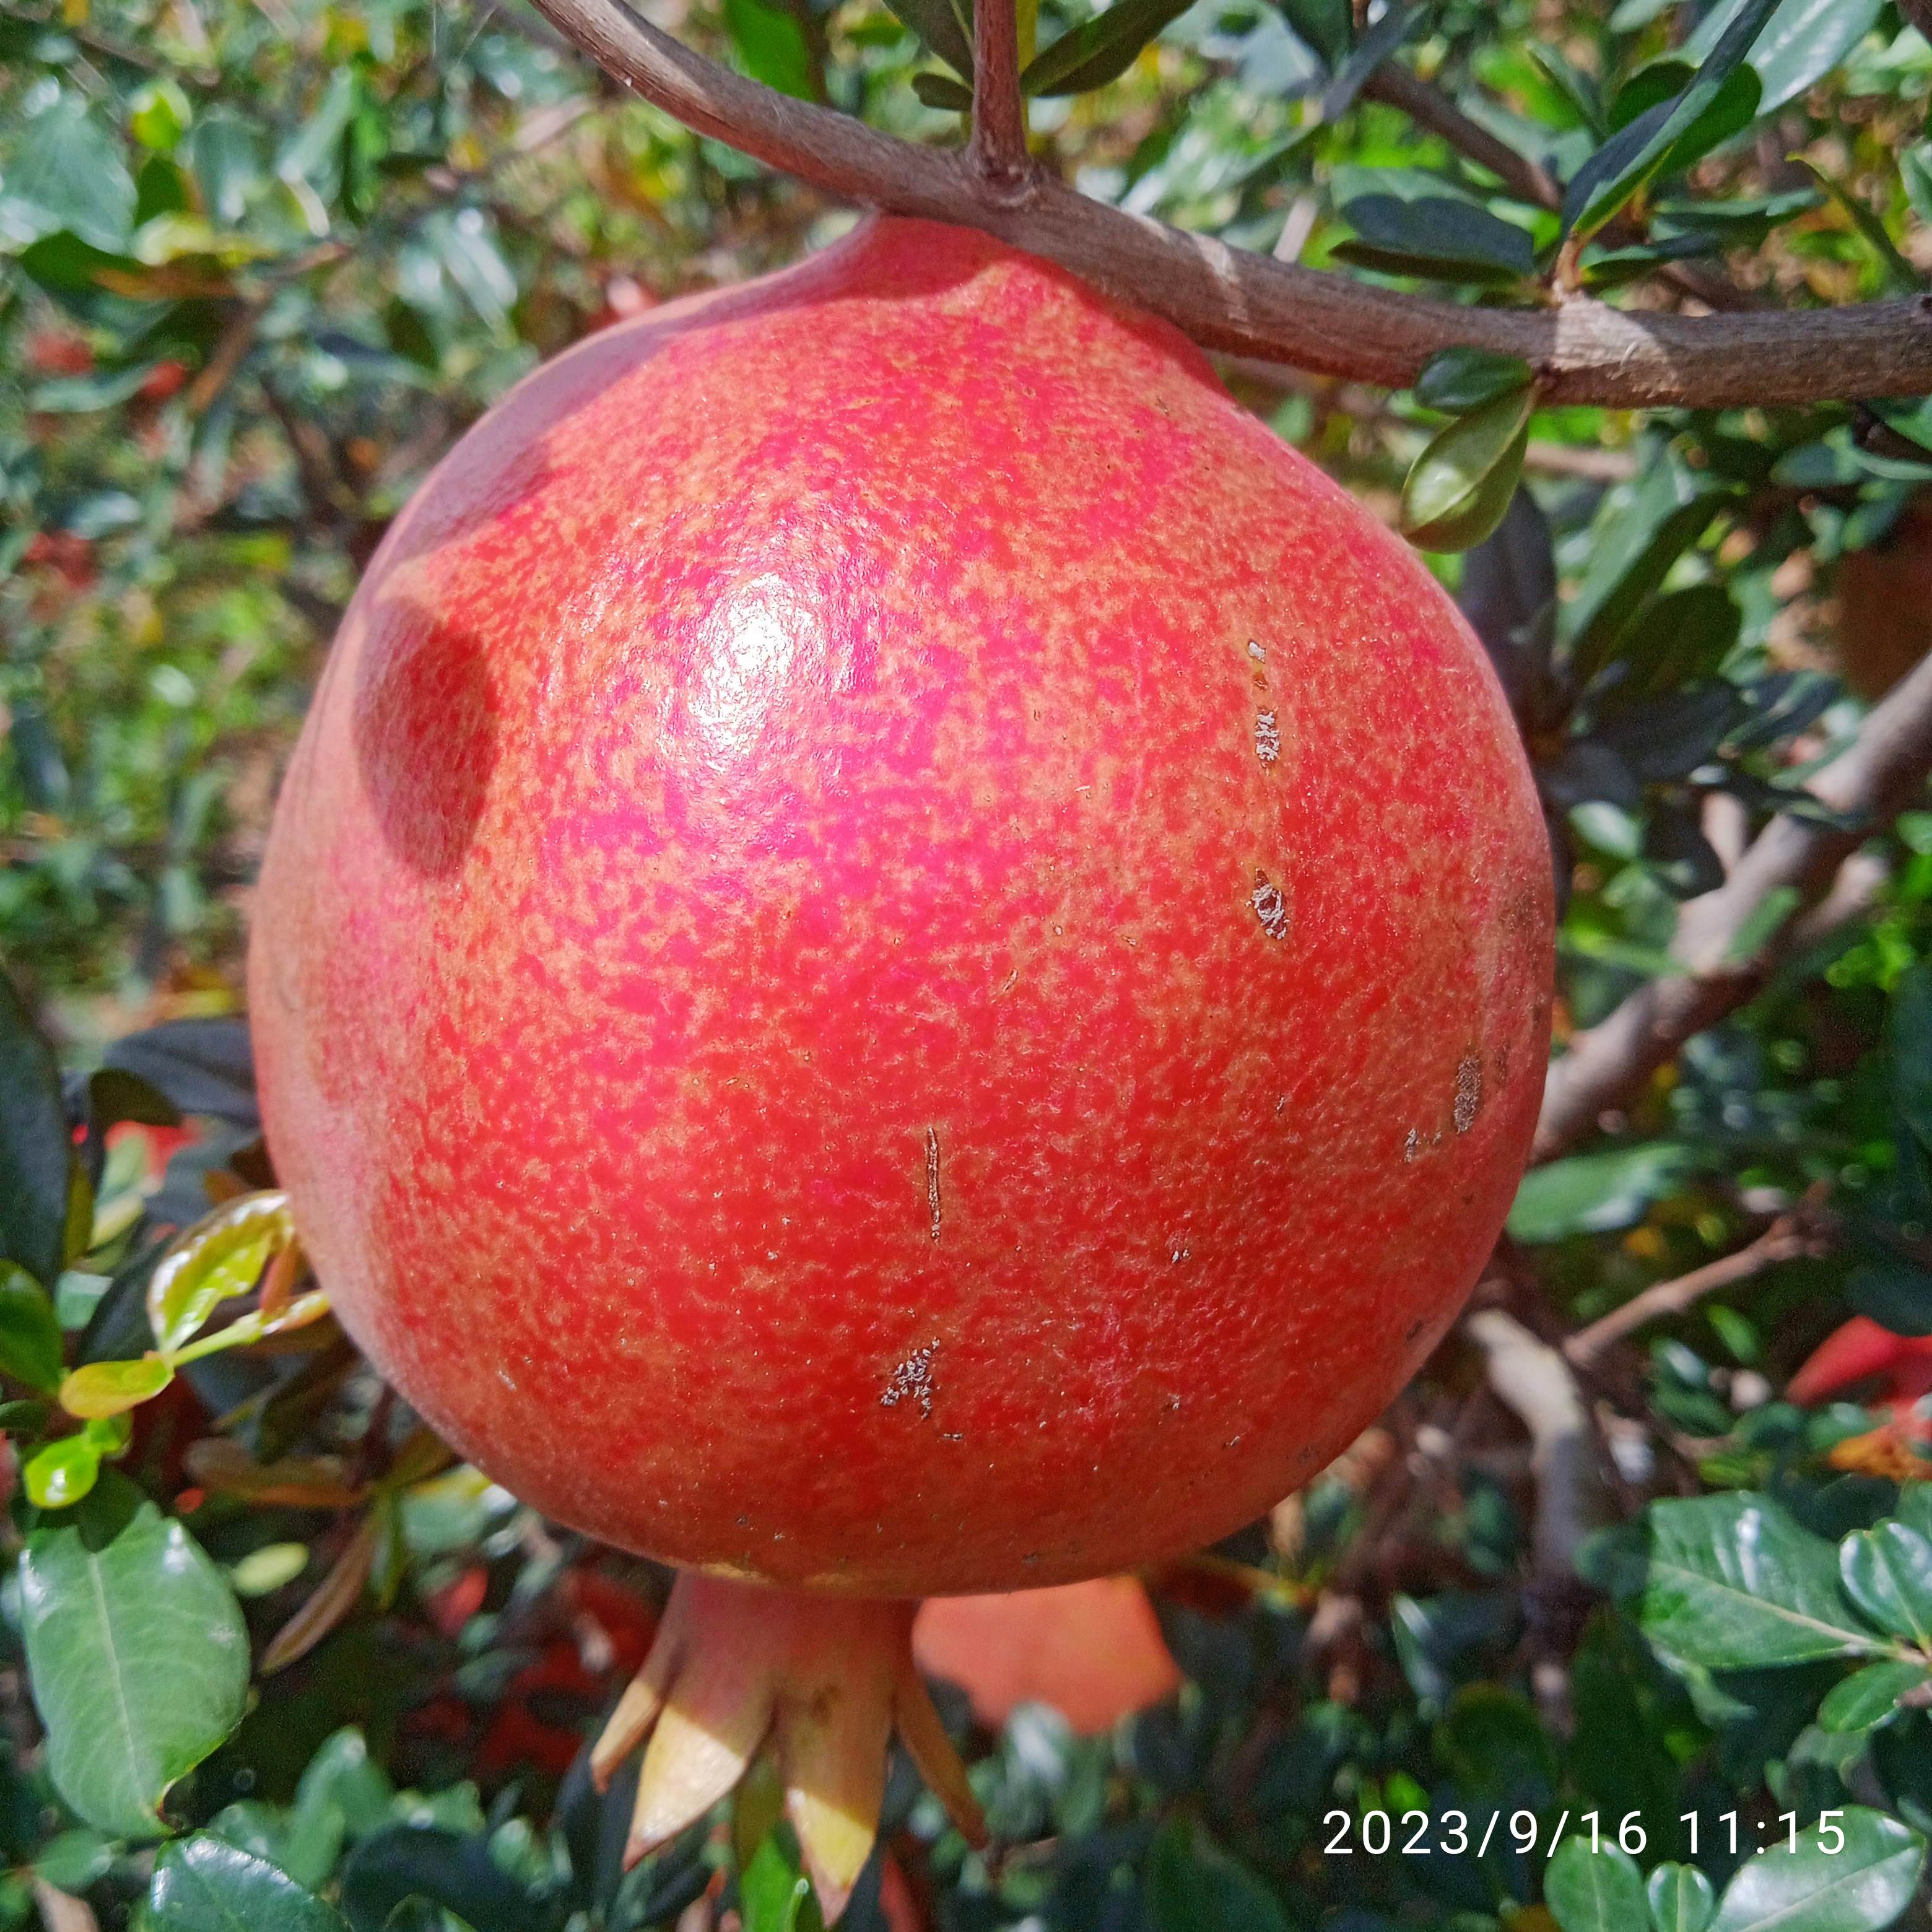
Label: Healthy